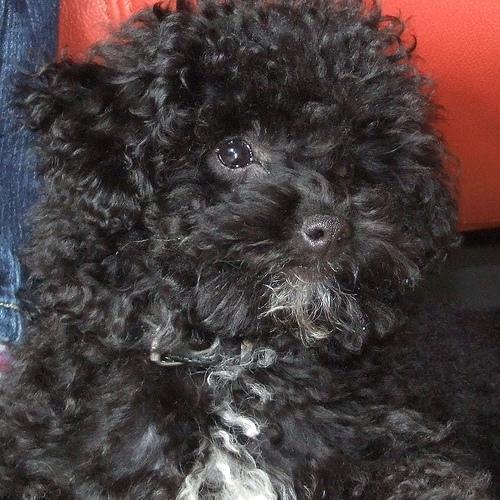
toy_poodle